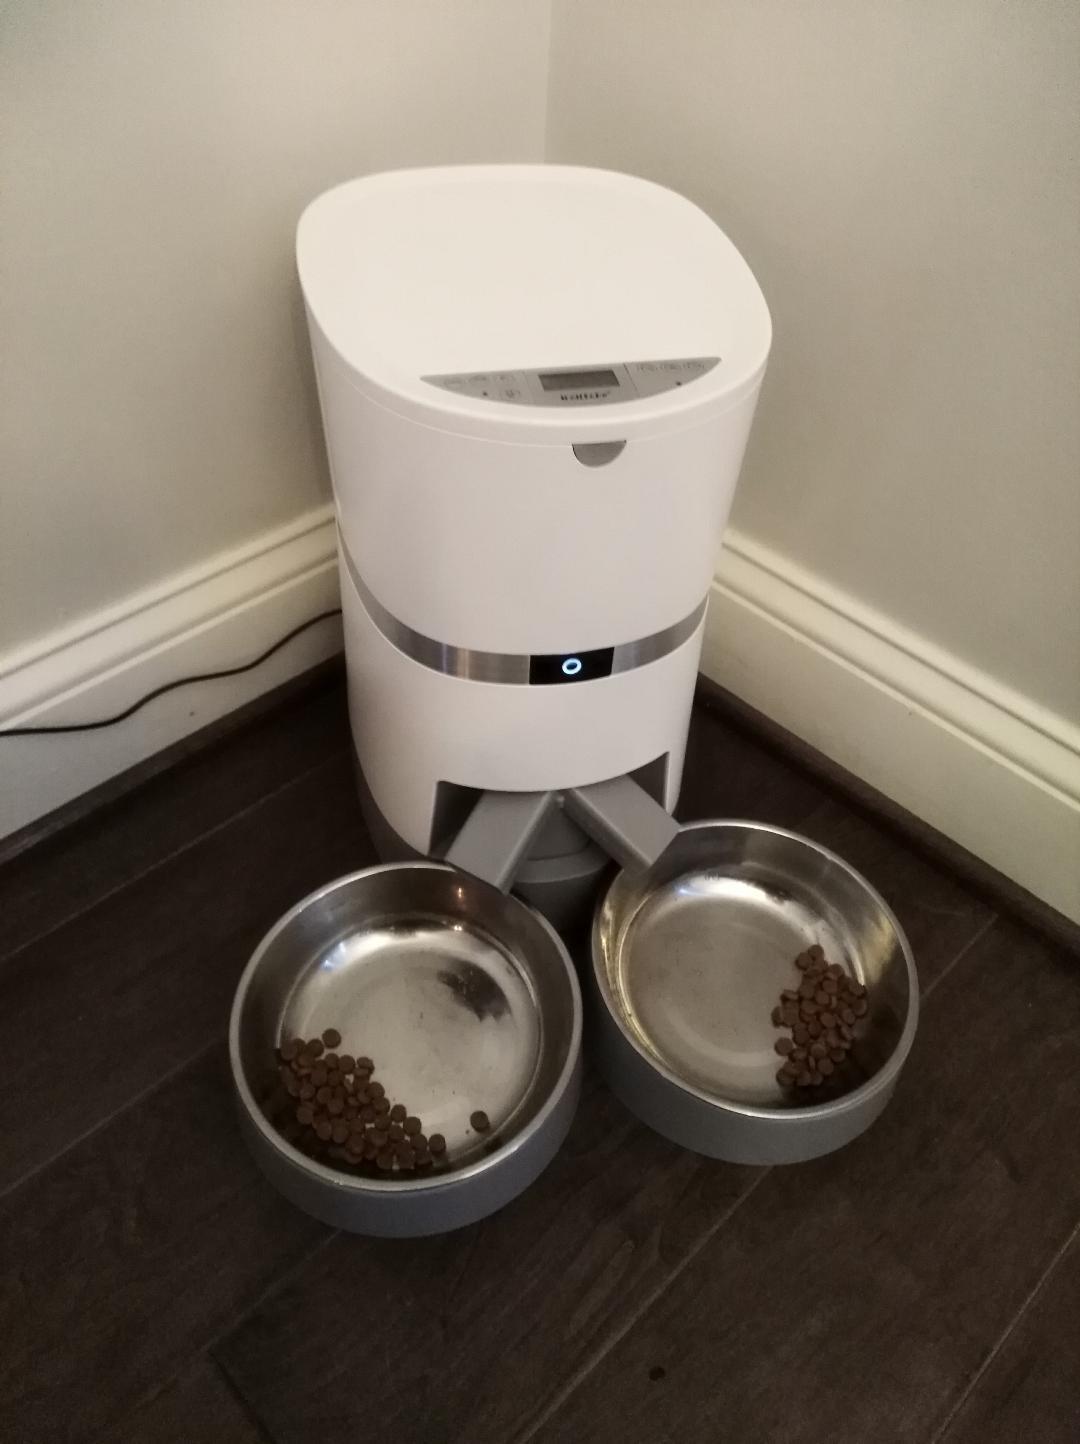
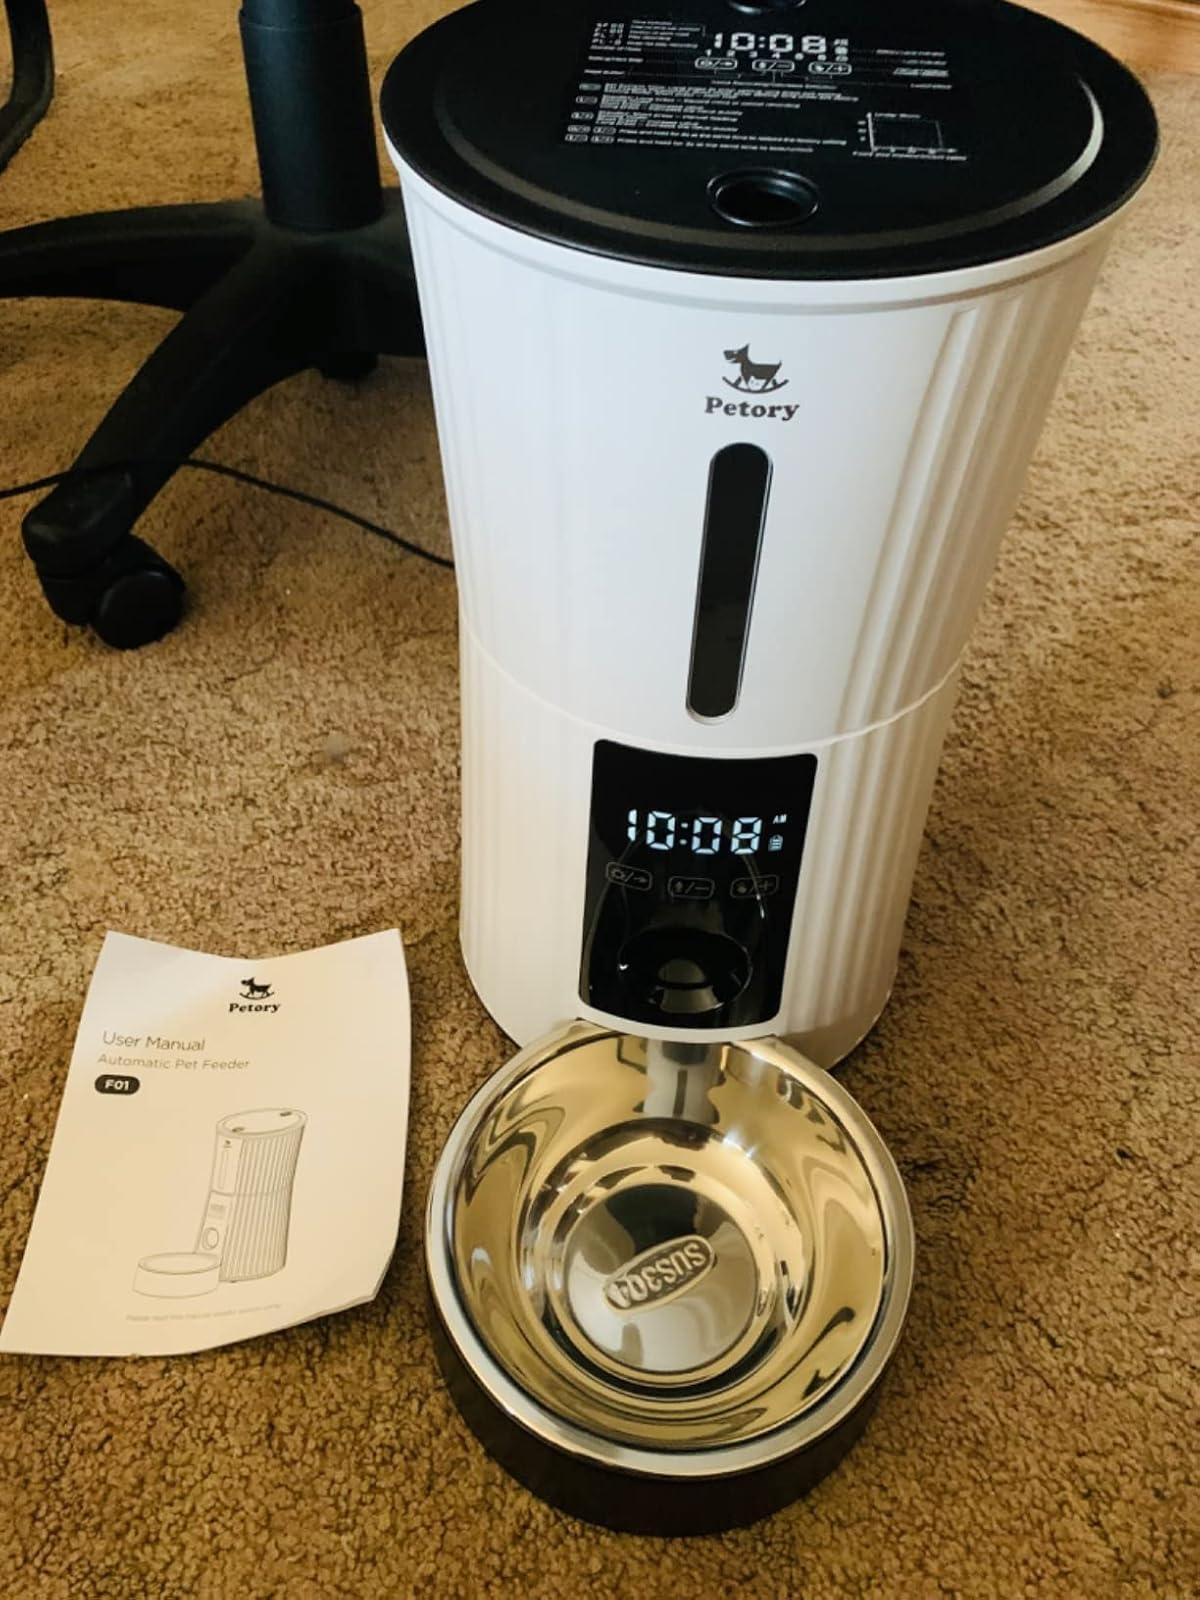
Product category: items_feeder
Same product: no